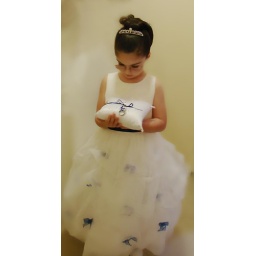
The flower girl    Photo by M.Silva